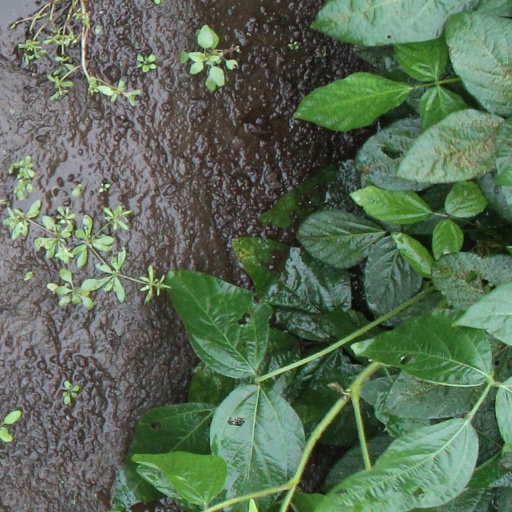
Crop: soybean